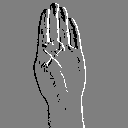
ASL letter: b